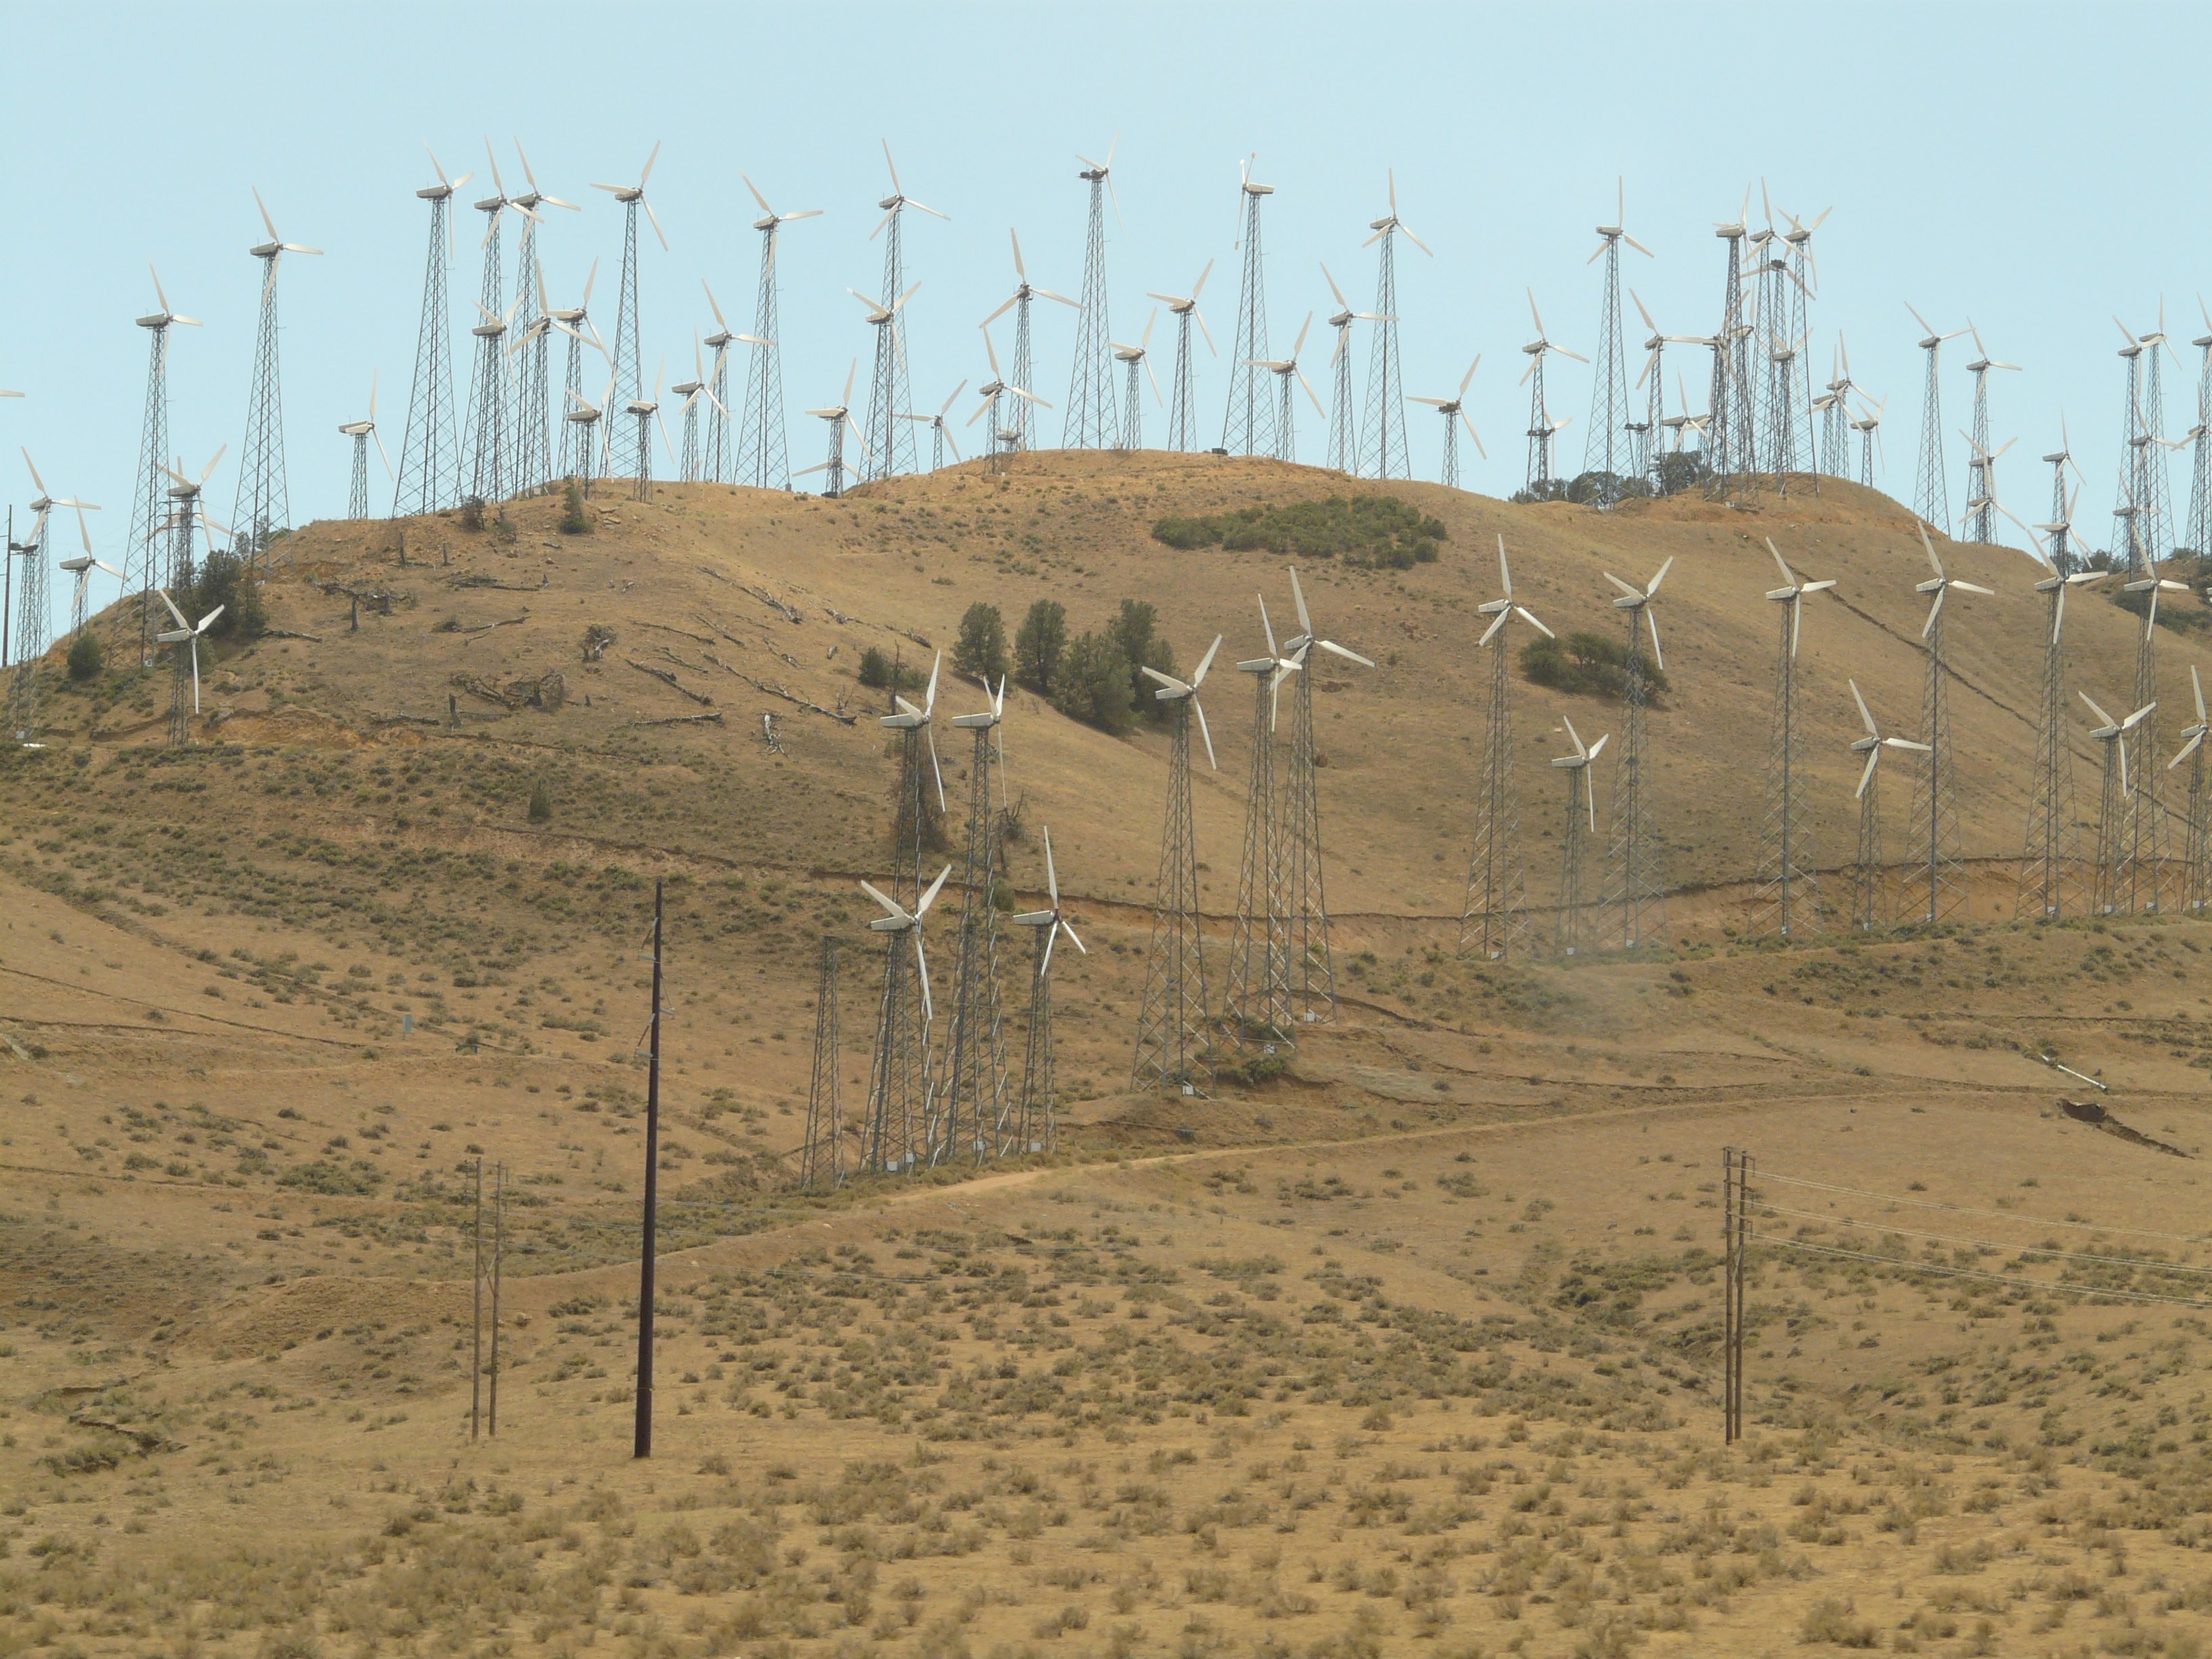
sand, structure, wind, environment, soil, material, pinwheel, energy, wind power, current, rotor, wind park, environmental technology, windr der, ancient history, natural environment, outdoor structure